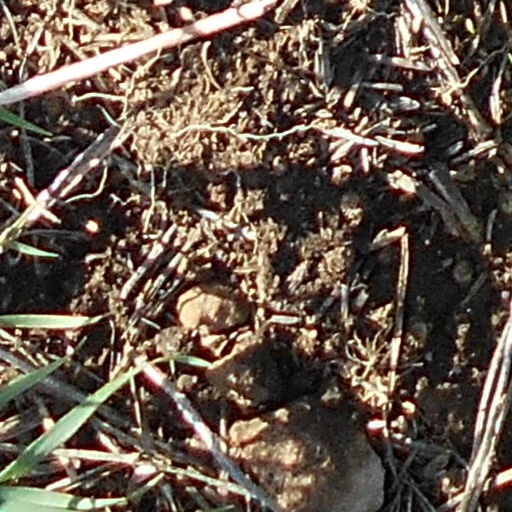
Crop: wheat